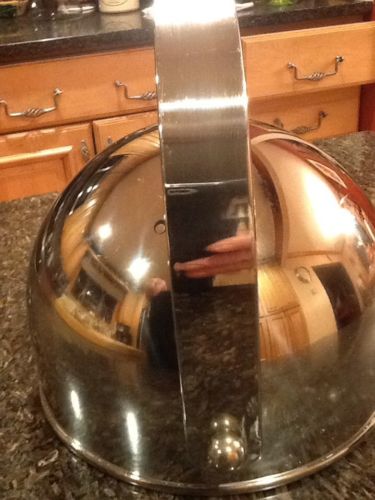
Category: kettle